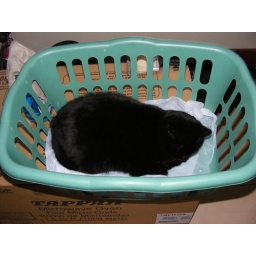
My cat Mooshu sleeping in a basket.